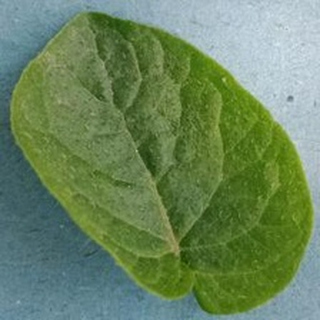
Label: healthy_potato